Immigration Wars

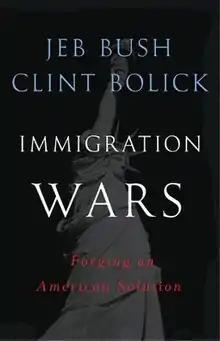
First edition

Immigration Wars: Forging an American Solution is a 2013 non-fiction book about immigration in the United States co-written by Jeb Bush, who served as the governor of Florida from 1999 to 2007, and Clint Bolick, who serves as the vice president of litigation at the Goldwater Institute in Phoenix, Arizona.